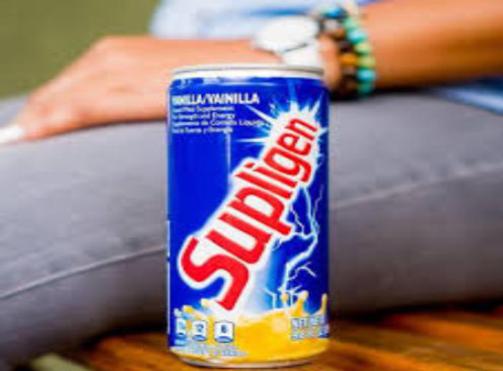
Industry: Food